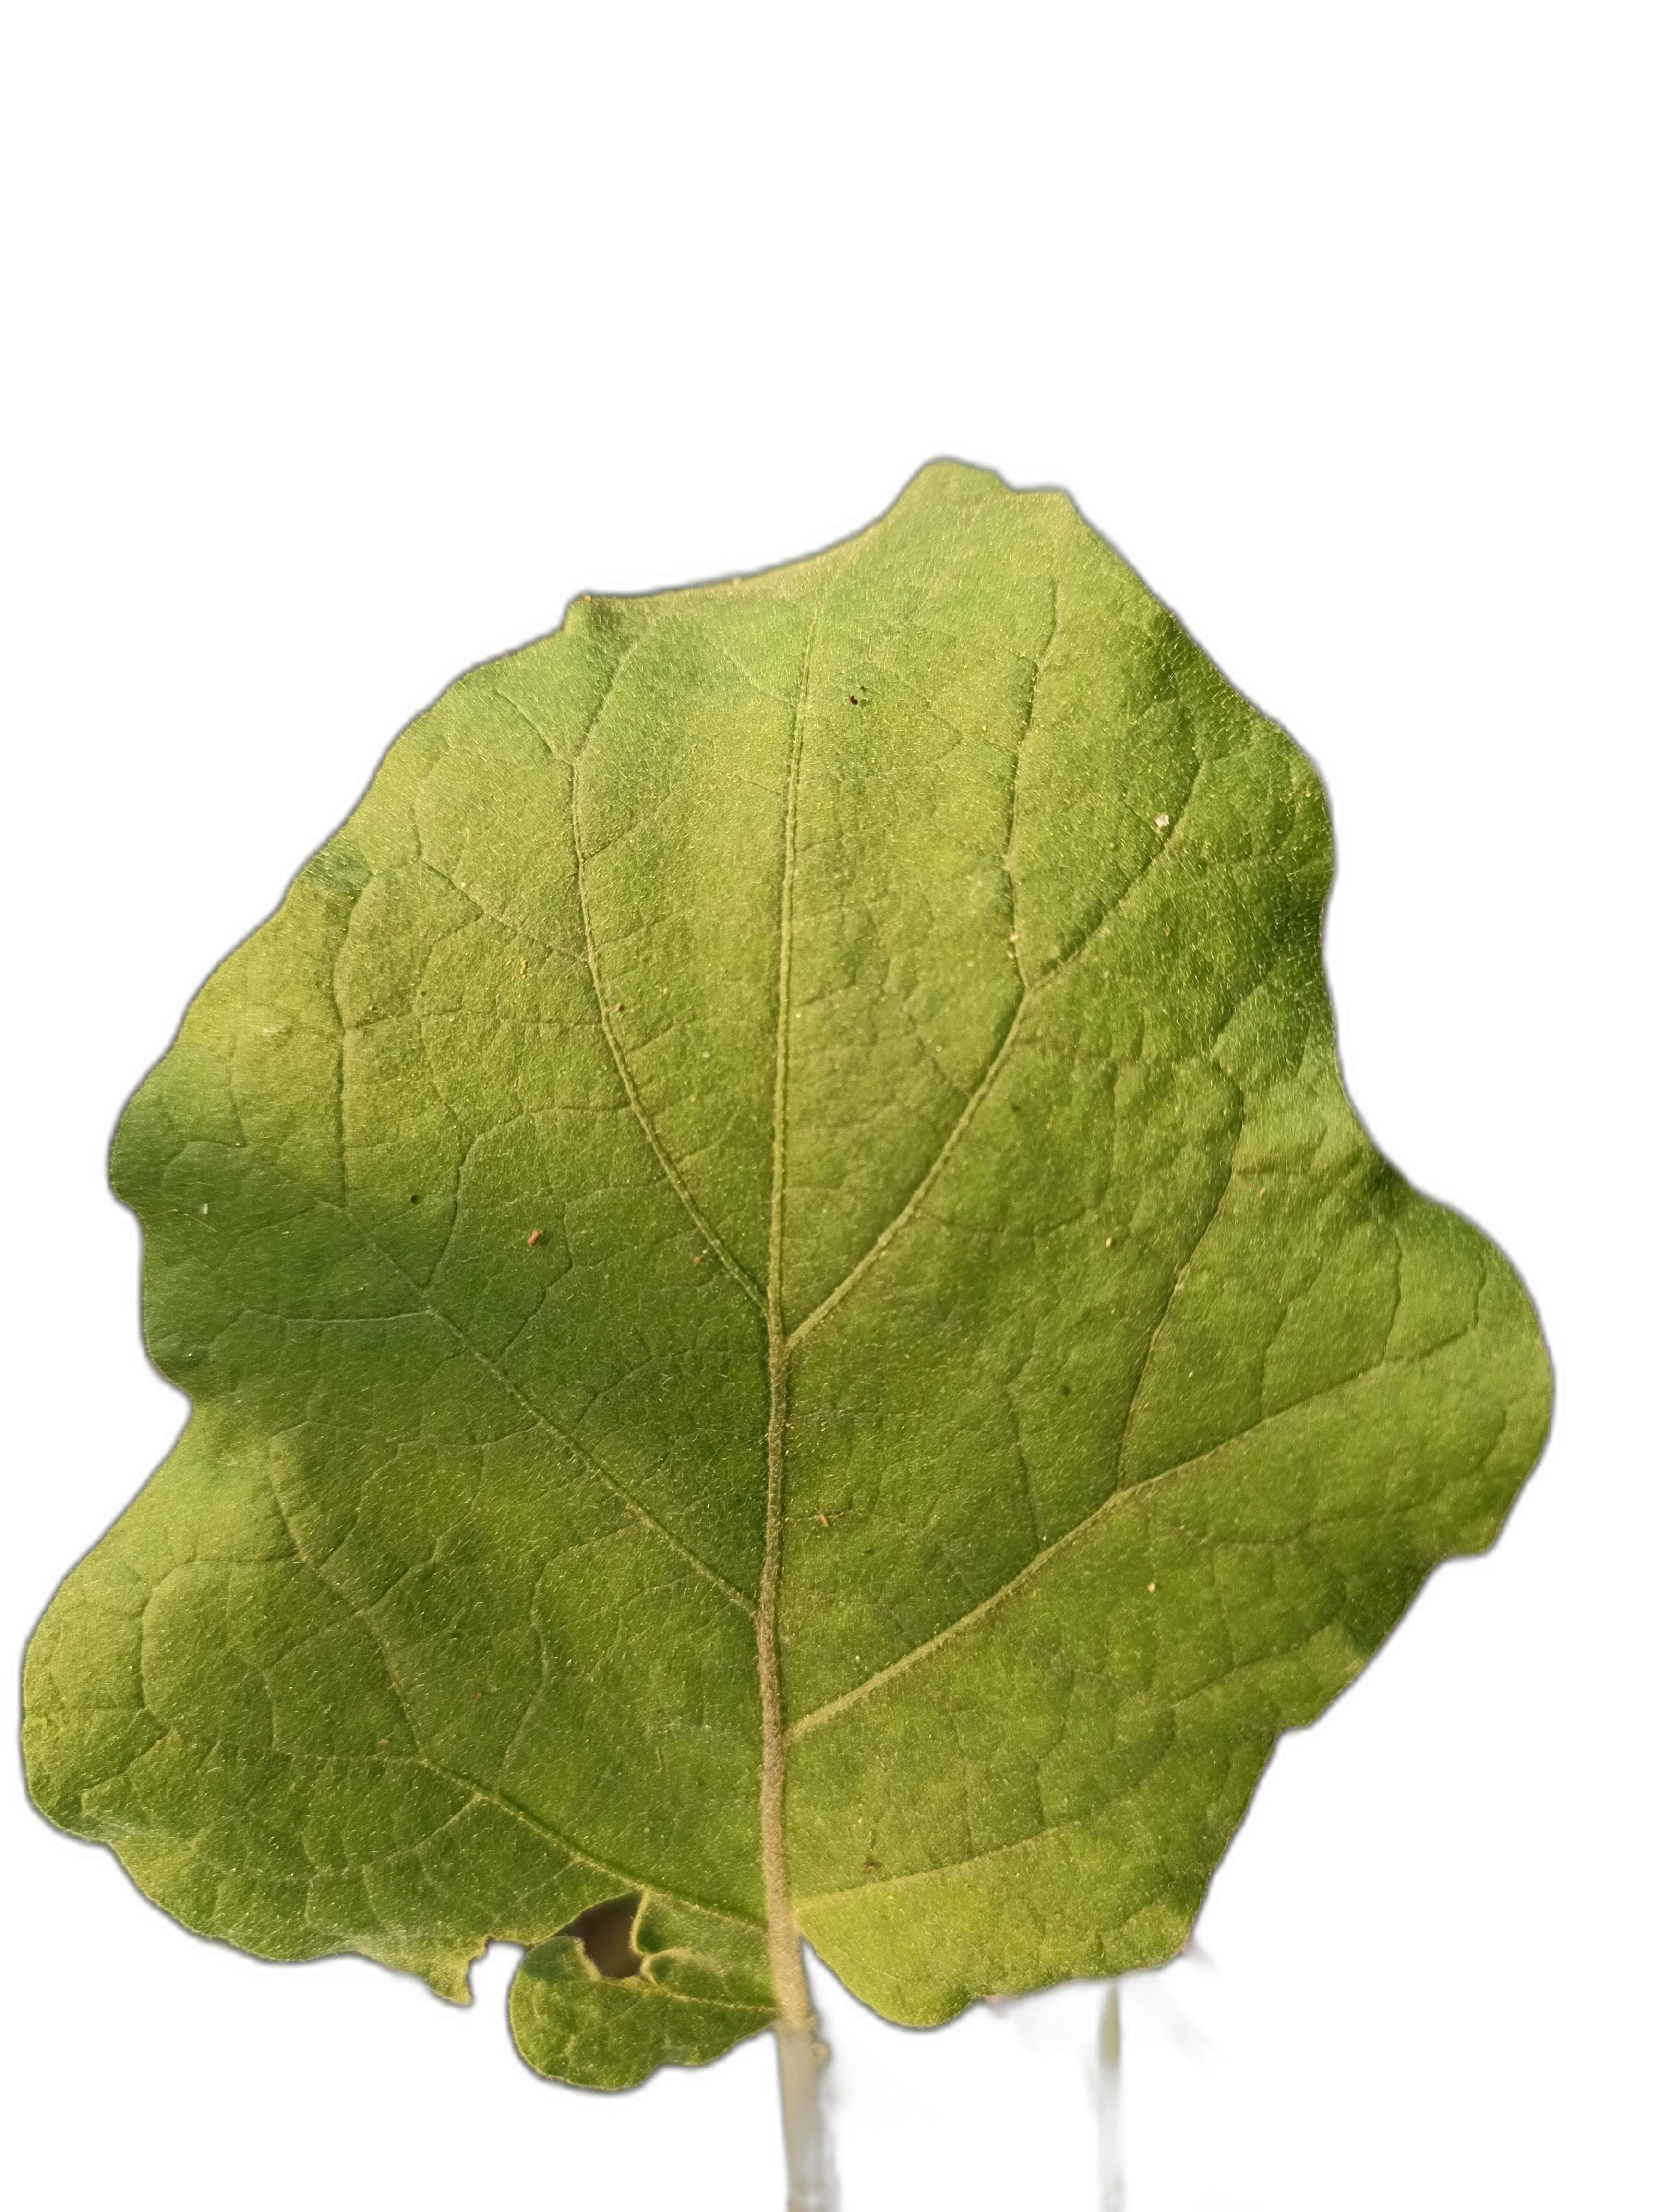
Label: Healthy Leaf